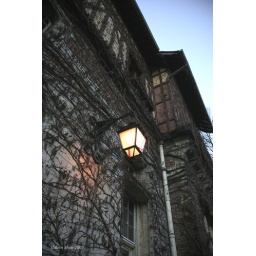
Root infested castle at Chantilly, 30km away from Paris. The whole castle is green in the summer!